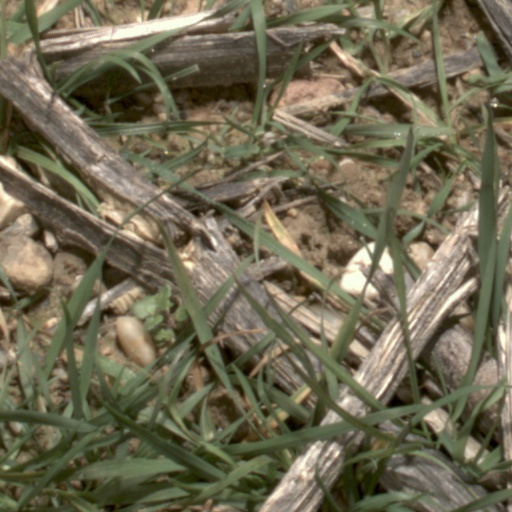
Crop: wheat